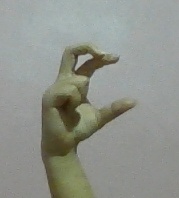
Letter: thal